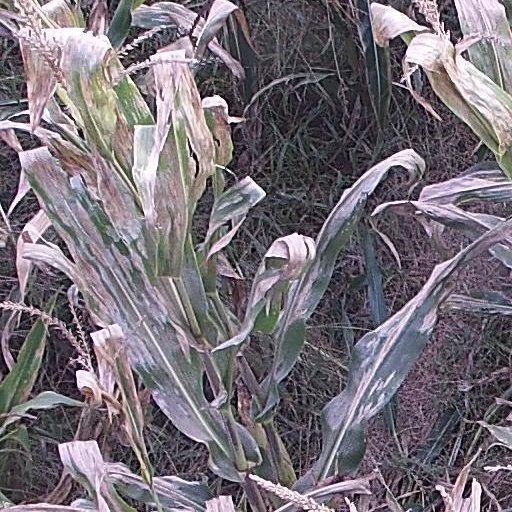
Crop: maize; corn